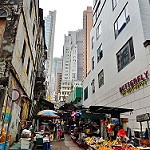
Label: street